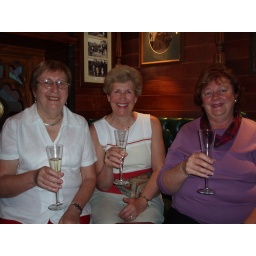
The girls drink Cava in a Barcelona bar